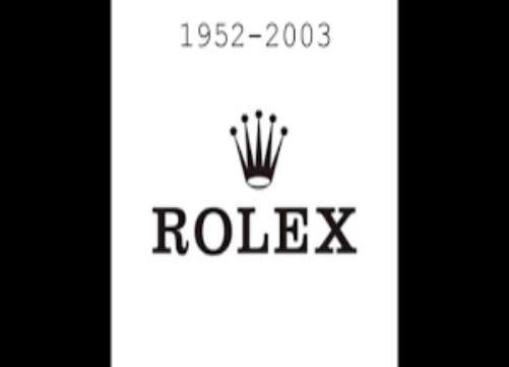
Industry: Clothes